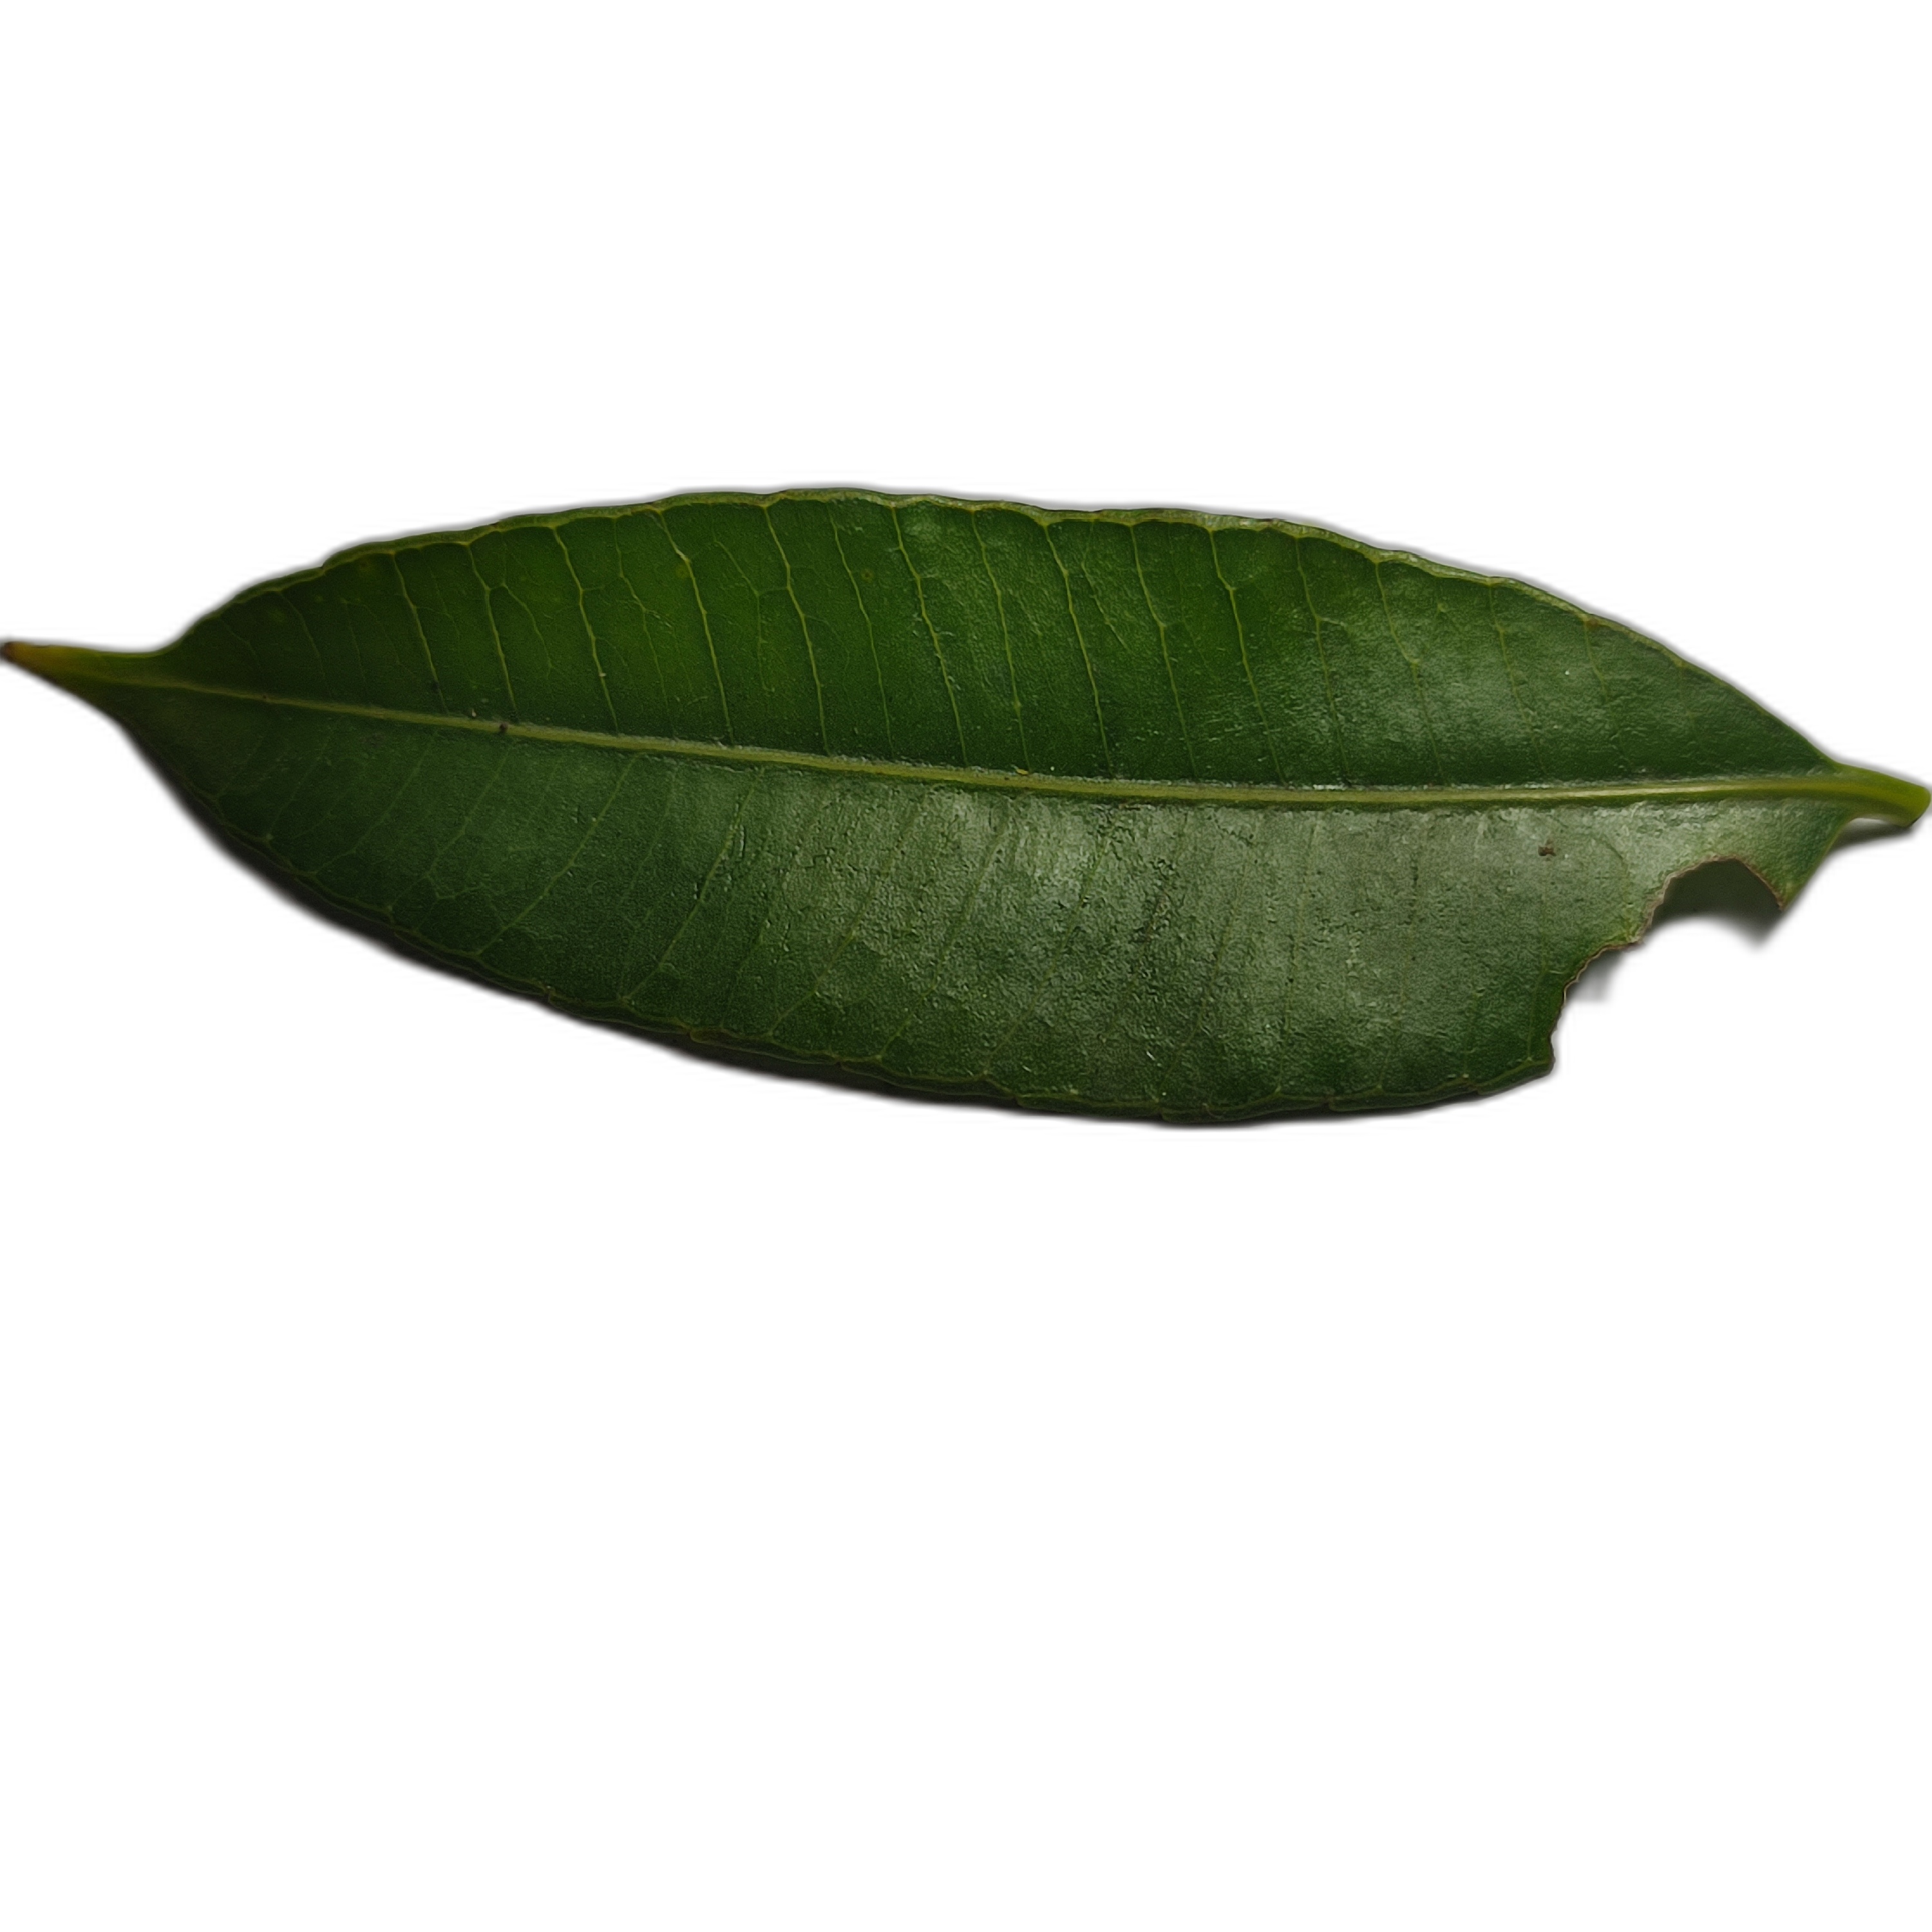
Label: healthy